The Overnight

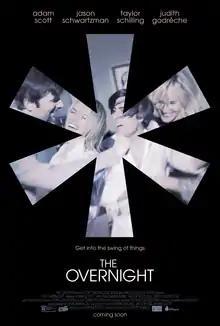
Theatrical release poster

The Overnight is a 2015 American sex comedy film written and directed by Patrick Brice, and starring Adam Scott, Taylor Schilling, Jason Schwartzman, and Judith Godrèche. The film was produced by Naomi Scott and executive produced by Mark Duplass, Jay Duplass, and Adam Scott.